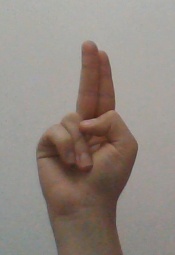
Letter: taa